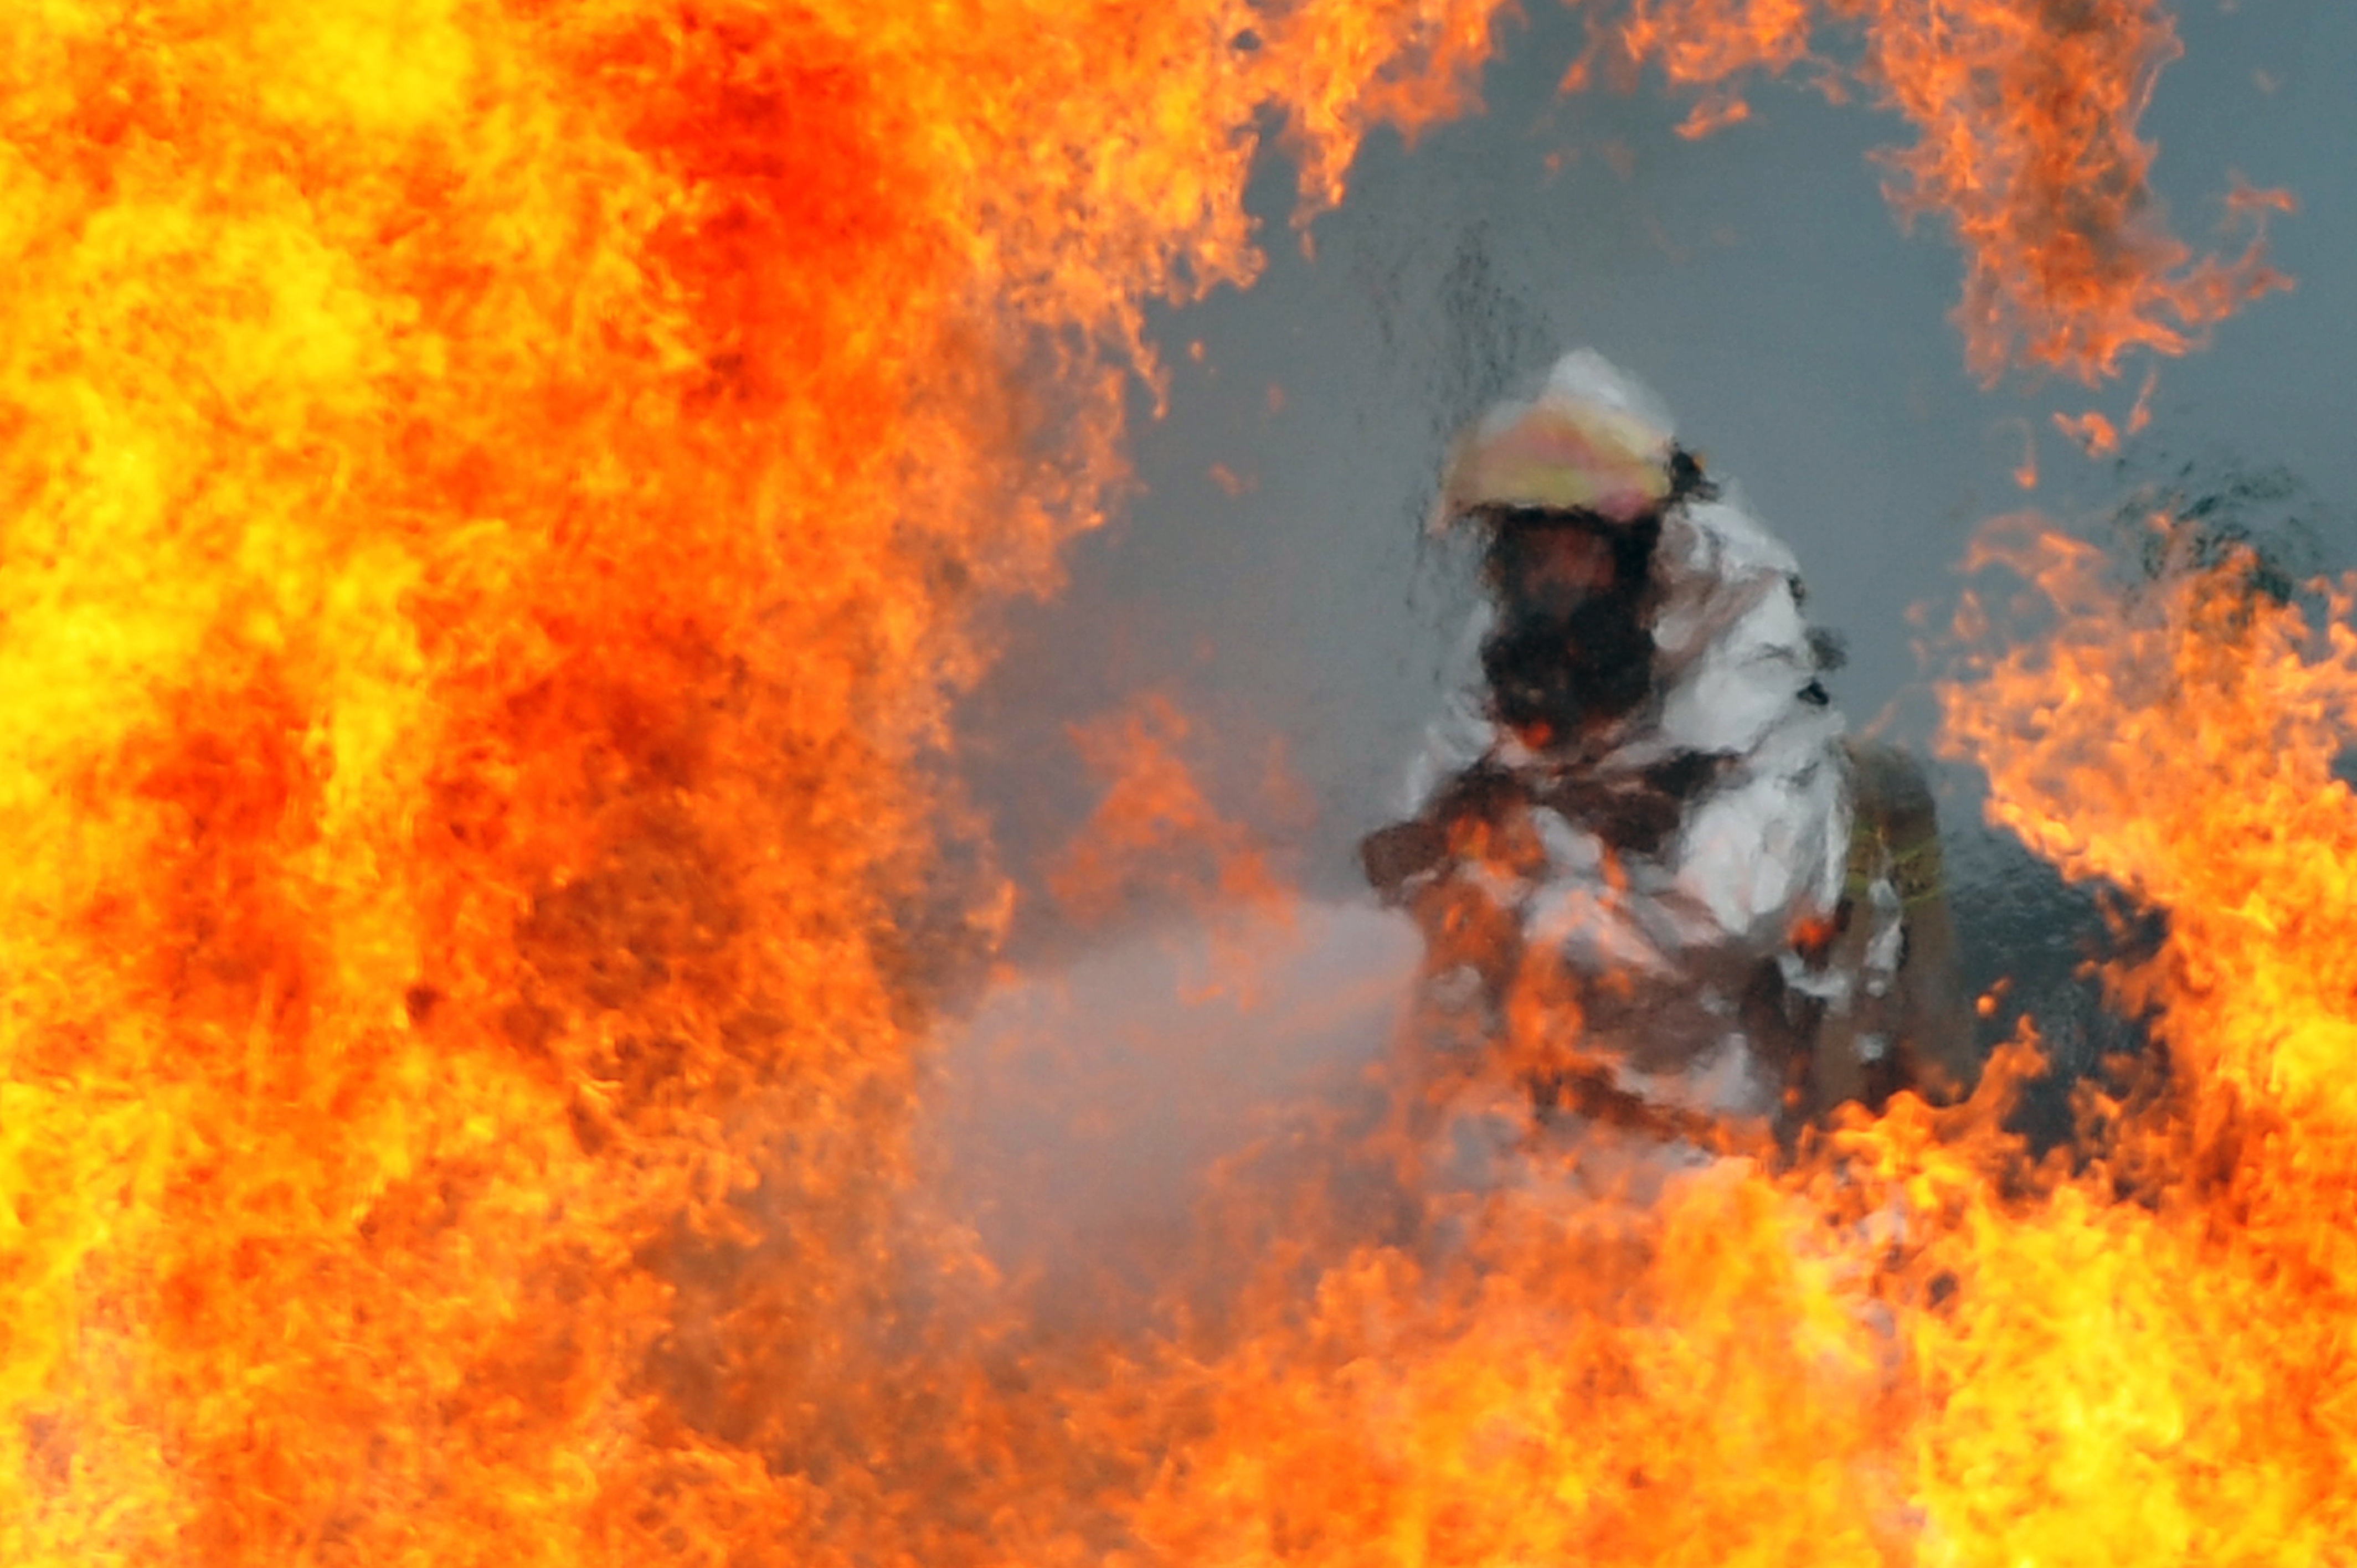
equipment, gear, training, flame, fire, heat, explosion, helmet, hot, disaster, protection, flames, dangerous, firefighter, wildfire, geological phenomenon, simulated plane fire